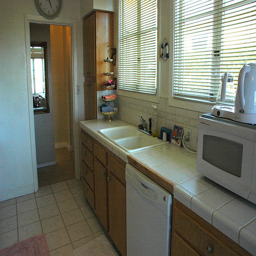
This kitchen with the white appliances is very tidy.
A view of a kitchen during the daytime.
A clean kitchen that features a dishwasher, sink and microwave.
this kitchen has tile floors and counter tops
a large kitchen that has a stove and a dishwasher